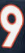
Number: 9